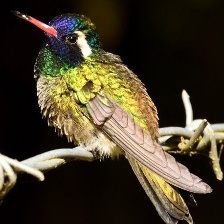
Species: WHITE EARED HUMMINGBIRD
Scientific name: BASILINNA LEUCOTIS
ImageNet parent category: hummingbird